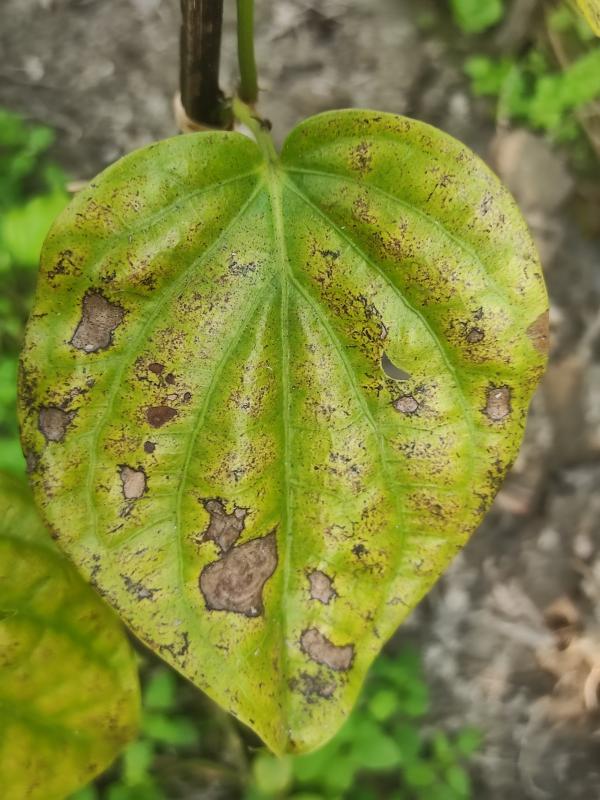
Label: Fungal_Brown_Spot_Disease